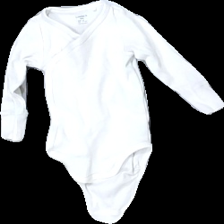
View: front
Type: Top
Category: Ladies
Brand: Lindex
Colors: White
Material: 100% Cotton
Cut: Tight
Size: 62
Season: All
Price range: 50-100
Recommended usage: Reuse
Description: white longsleeve body